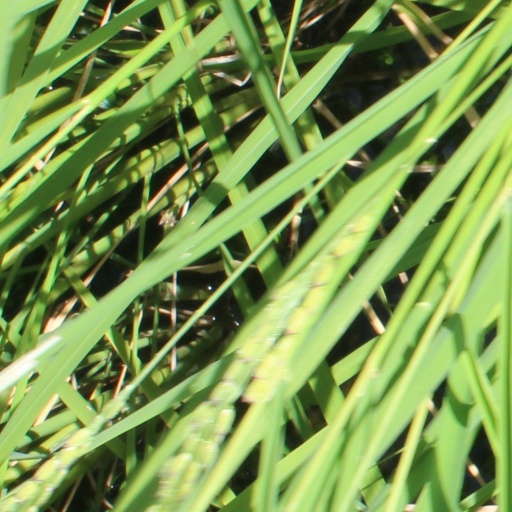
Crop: rice